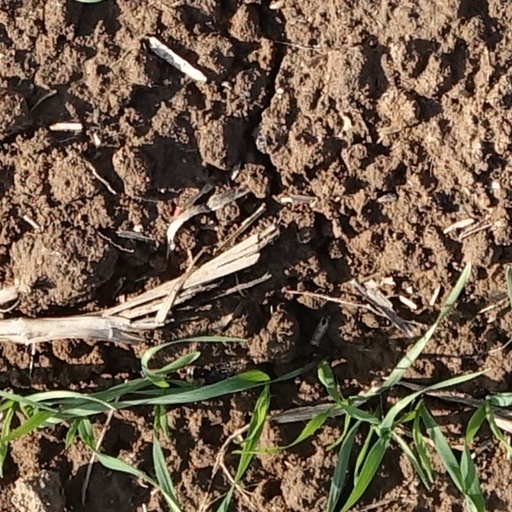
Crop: wheat